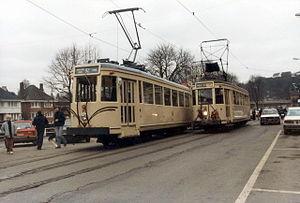
Le dernier tram 92 va quitter Thuin Photo Eric Binamé, en 1983
Thuin est une ville francophone de Belgique située en Région wallonne, chef-lieu d'arrondissement en province de Hainaut, au cœur de la Thudinie et au confluent de la Sambre et de la Biesmelle. Elle jouxte les communes de Beaumont, Fontaine-l'Évêque, Ham-sur-Heure-Nalinnes, Lobbes, Merbes-le-Château, Montigny-le-Tilleul et Walcourt.
Le Tramway Lobbes Thuin est une ligne de tramway à voie métrique et à alimentation électrique 600 V continu par ligne aérienne, exploitée conjointement avec un vaste musée consacré au tramway, le Centre de Découverte du Vicinal à Thuin en Belgique.